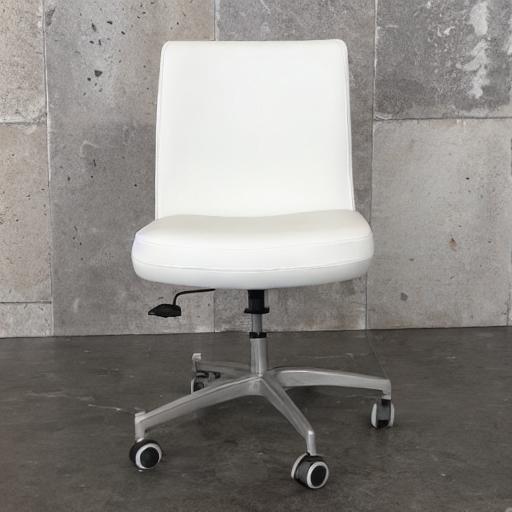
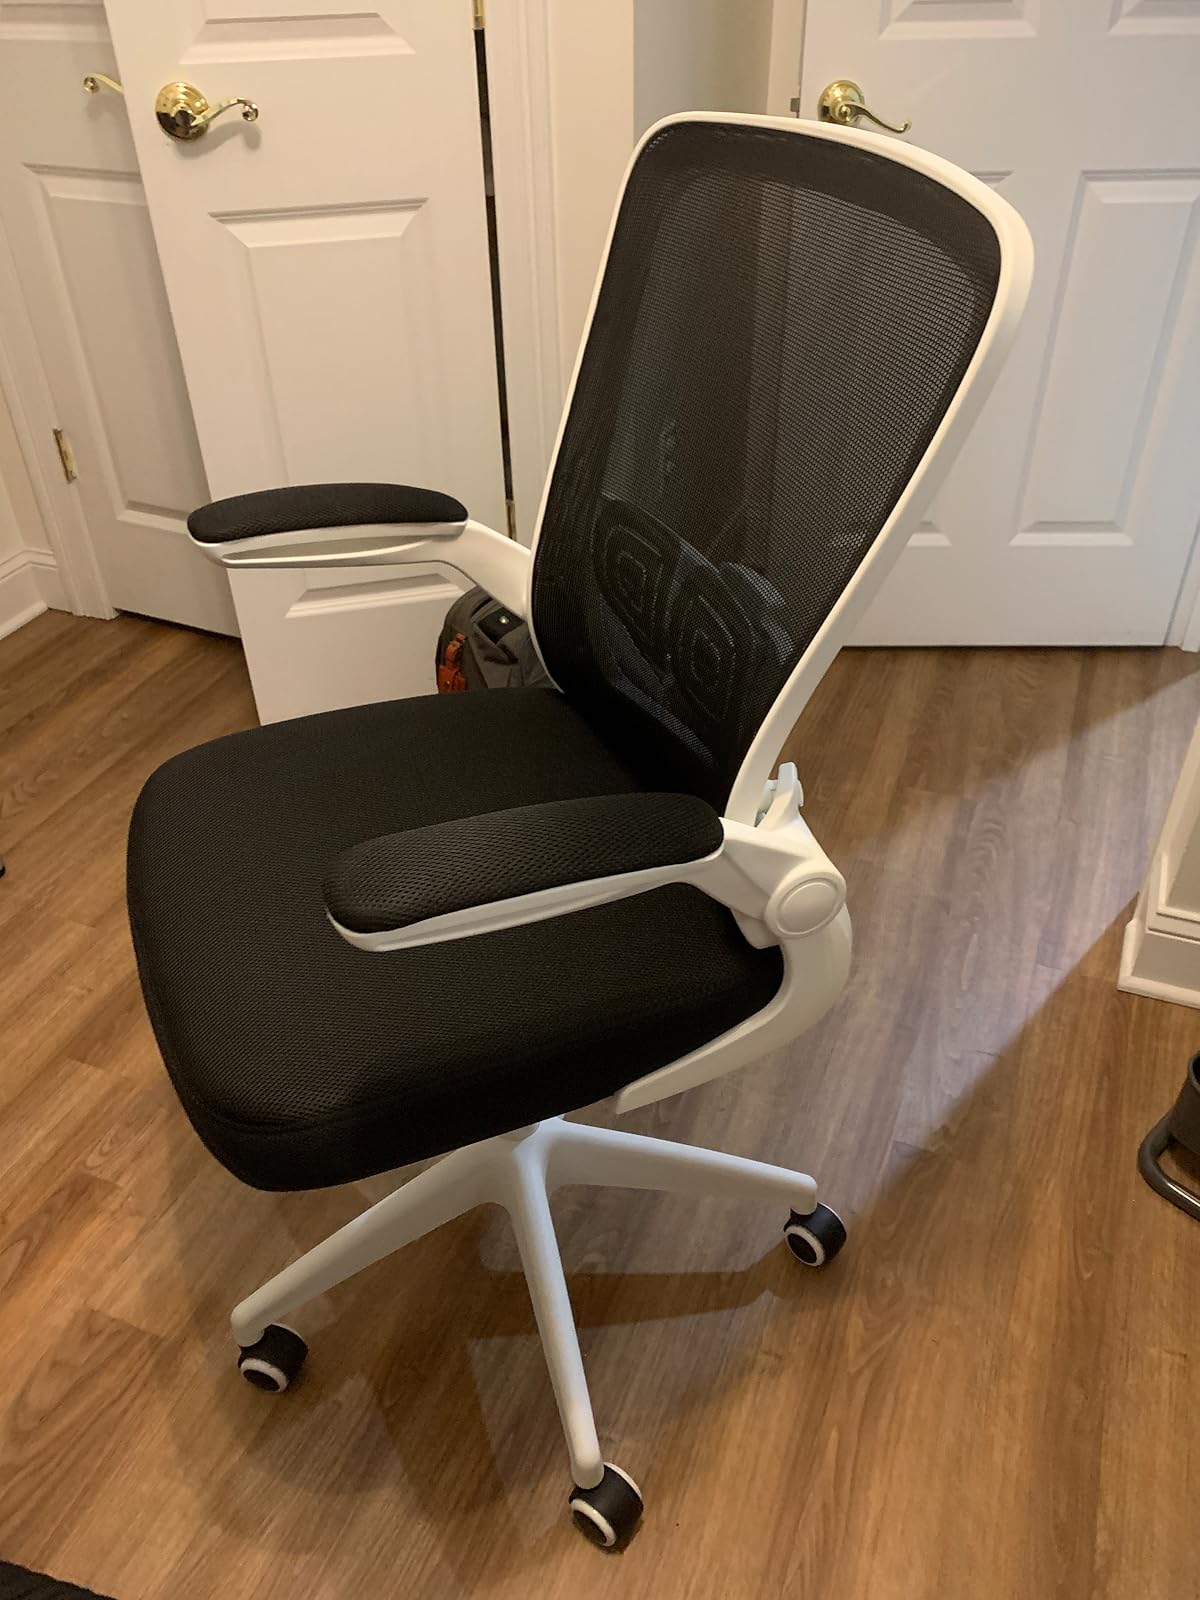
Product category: items_chair
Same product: no